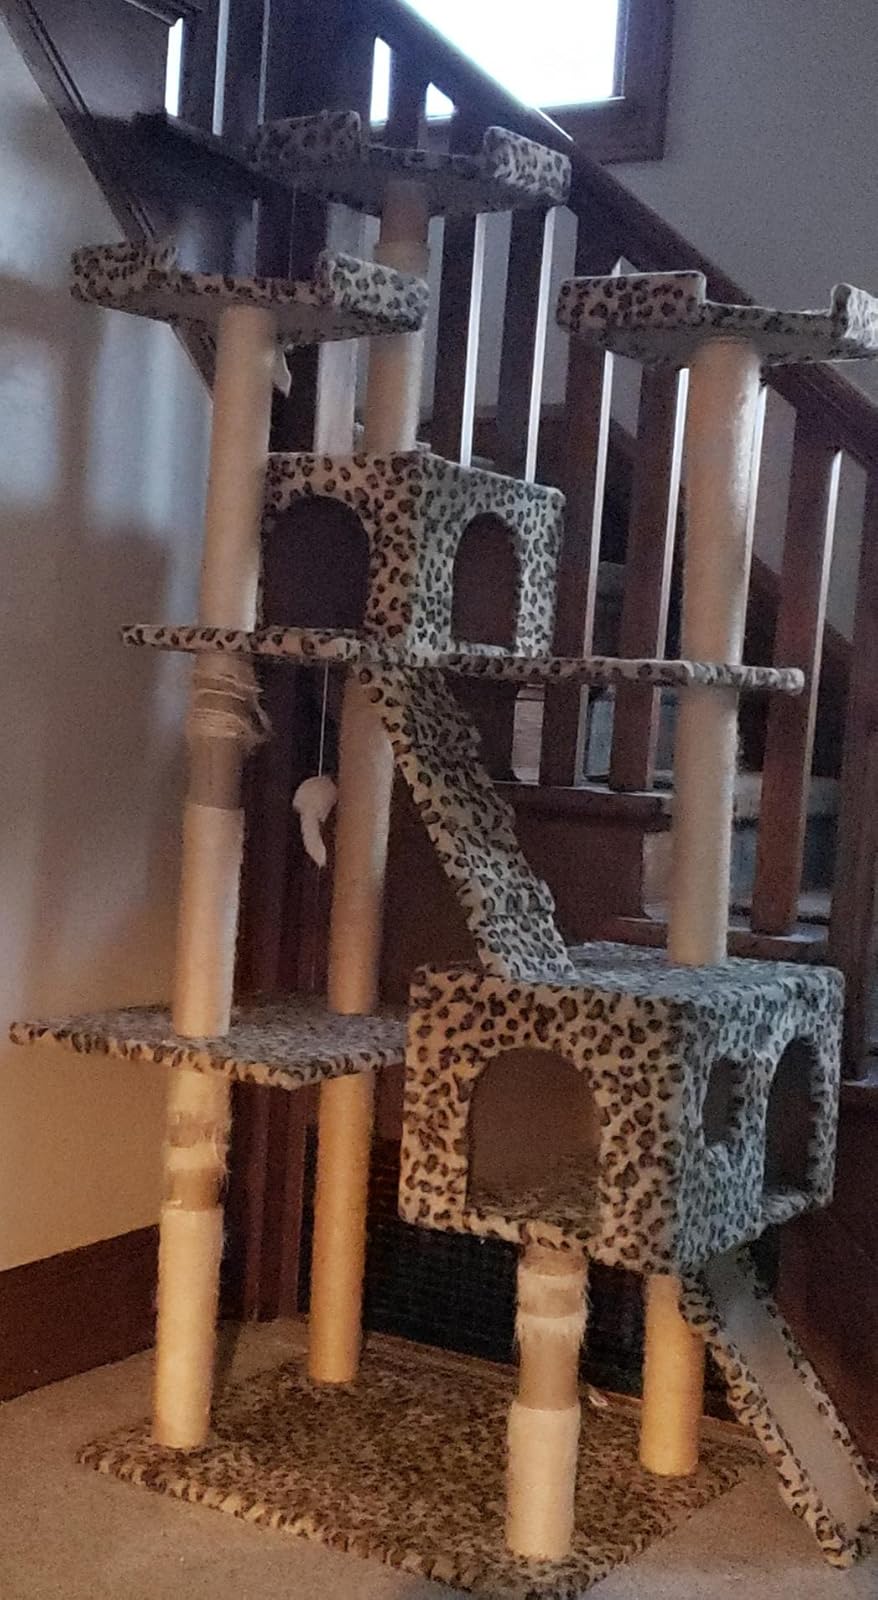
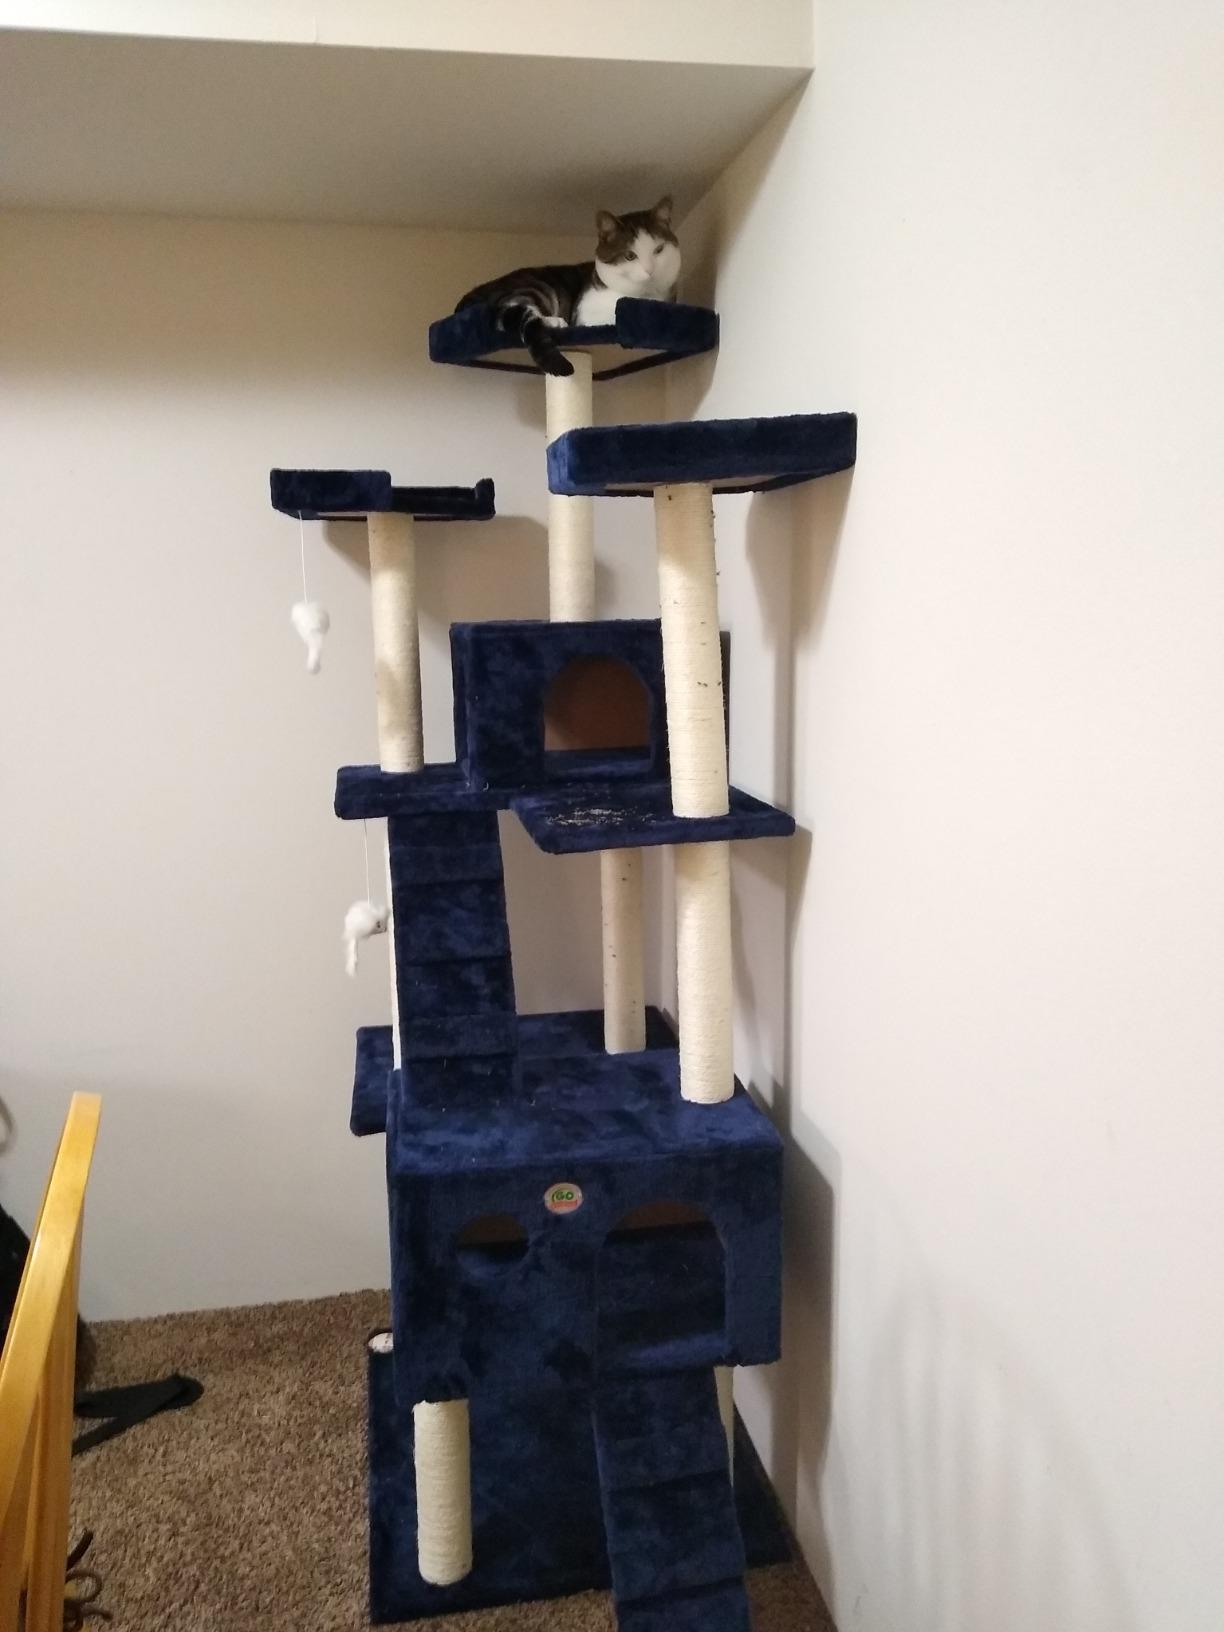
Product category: items_cat tree
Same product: no